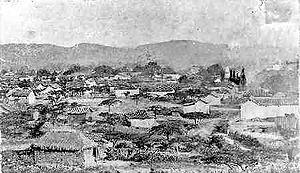
Le séisme de 1875 à Cúcuta, également appelé séisme des Andes est un séisme qui s'est produit le 18 mai 1875. Il a détruit complètement les villes de Cúcuta, Villa del Rosario, San Antonio del Táchira et Capacho. Le séisme a tué de nombreux Vénézuéliens notamment à San Cristóbal, La Mulera, Rubio, Michelena, La Grita et Colón, et fut ressenti jusqu'à Bogota et Caracas.